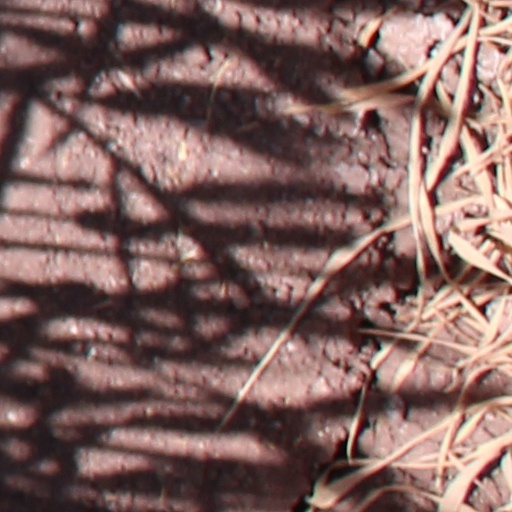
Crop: wheat